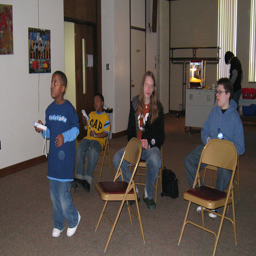
A group of people that are sitting on chairs.
kids playing video game and other watching seated
Several people sitting in a room with chairs.
A group of people sitting around a living room on chairs.
a room with some kids playing a video game with wii motes